California Lutheran University

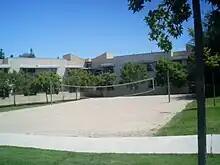

On May 30, 2017, the Kingsmen won their first NCAA Division III baseball title under coach Marty Slimak. Cal Lutheran defeated Washington & Jefferson College 12–4 and 7–3 in the final two games of a best-of-three series, marking the team's sixth appearance in the championship round. Slimak has been the head coach since 1994 and is the winningest coach in CLU's history. The team has earned seven Southern California Intercollegiate Athletic Conference (SCIAC) titles during his tenure and has never placed lower than fourth in the league standings. The team has recorded over twenty wins all but one time and has not had a single losing season during Marty Slimak's tenure. He has guided three of his teams to the Division III College World Series where they were the runner-up in 1996 and third-place finishers in 1999. The Kingsmen have played in three West Regionals. Eleven players have been drafted by Major League Baseball (MLB) organizations during Slimak's tenure. Besides the NCAA Division III national championship, Slimak has guided CLU to twelve conference championships, thirteen regional appearances and four World Series appearances. He was selected as the American Baseball Coaches Association/Diamond National Division III Coach of the Year in 2017. As of 2014, 24 players have been drafted for MLB organizations.